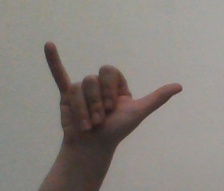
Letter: ya